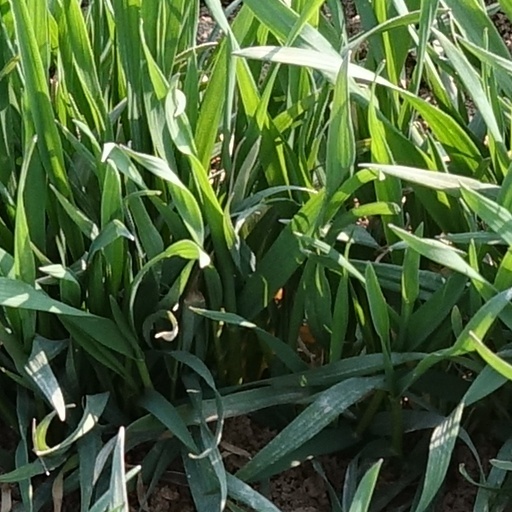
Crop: wheat